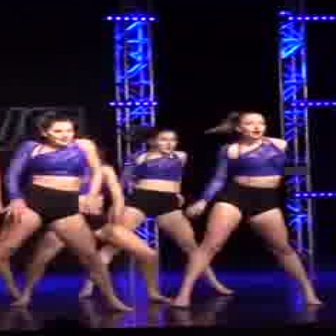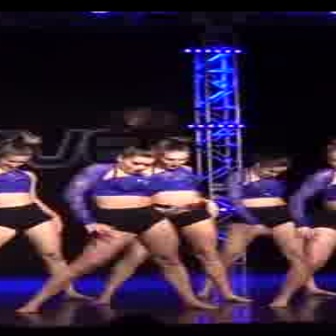
  Please identify the target specified by the bounding box [12,140,175,303] in the first image and locate it in the second image. Return the coordinates in [x_min,y_min,x_max,y_max] format.
Answer: [91,147,247,303]